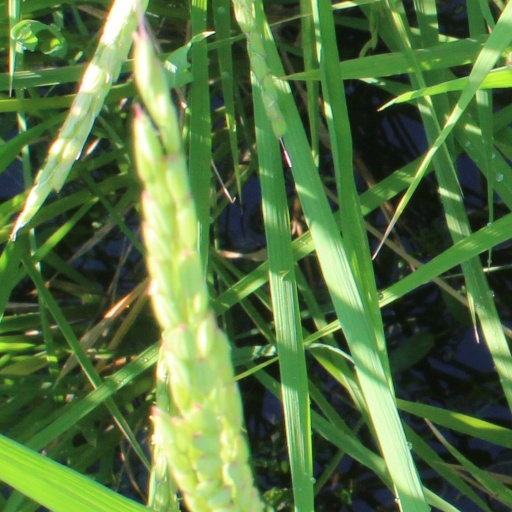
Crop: rice